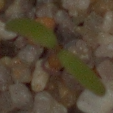
Label: fat_hen